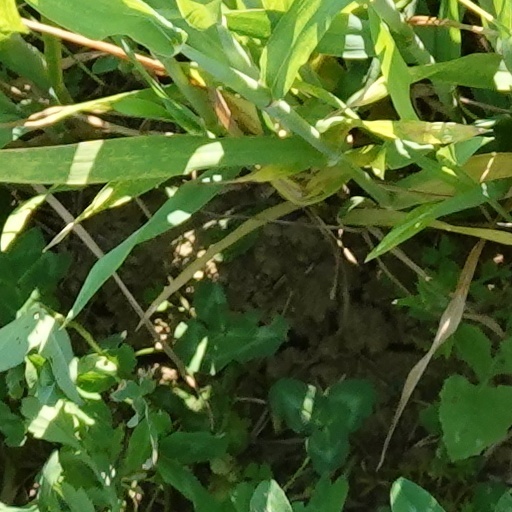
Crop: wheat